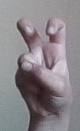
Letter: toot